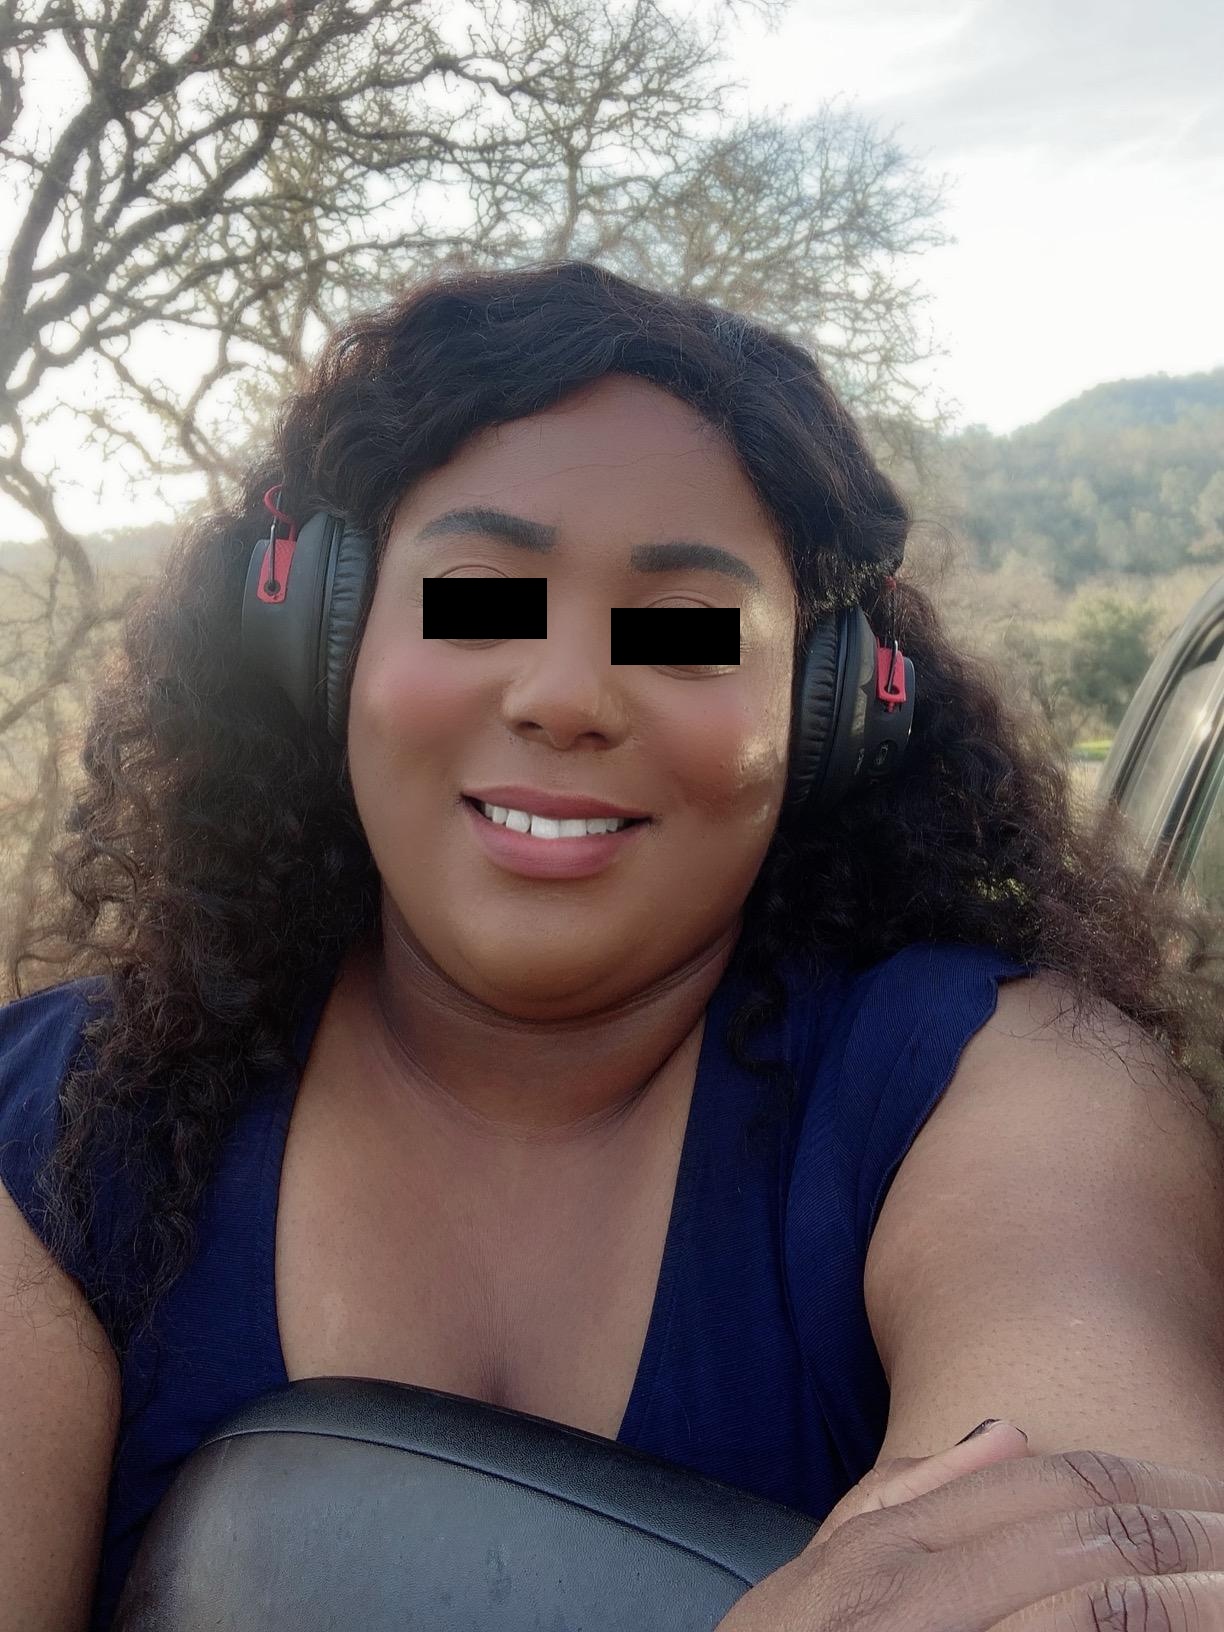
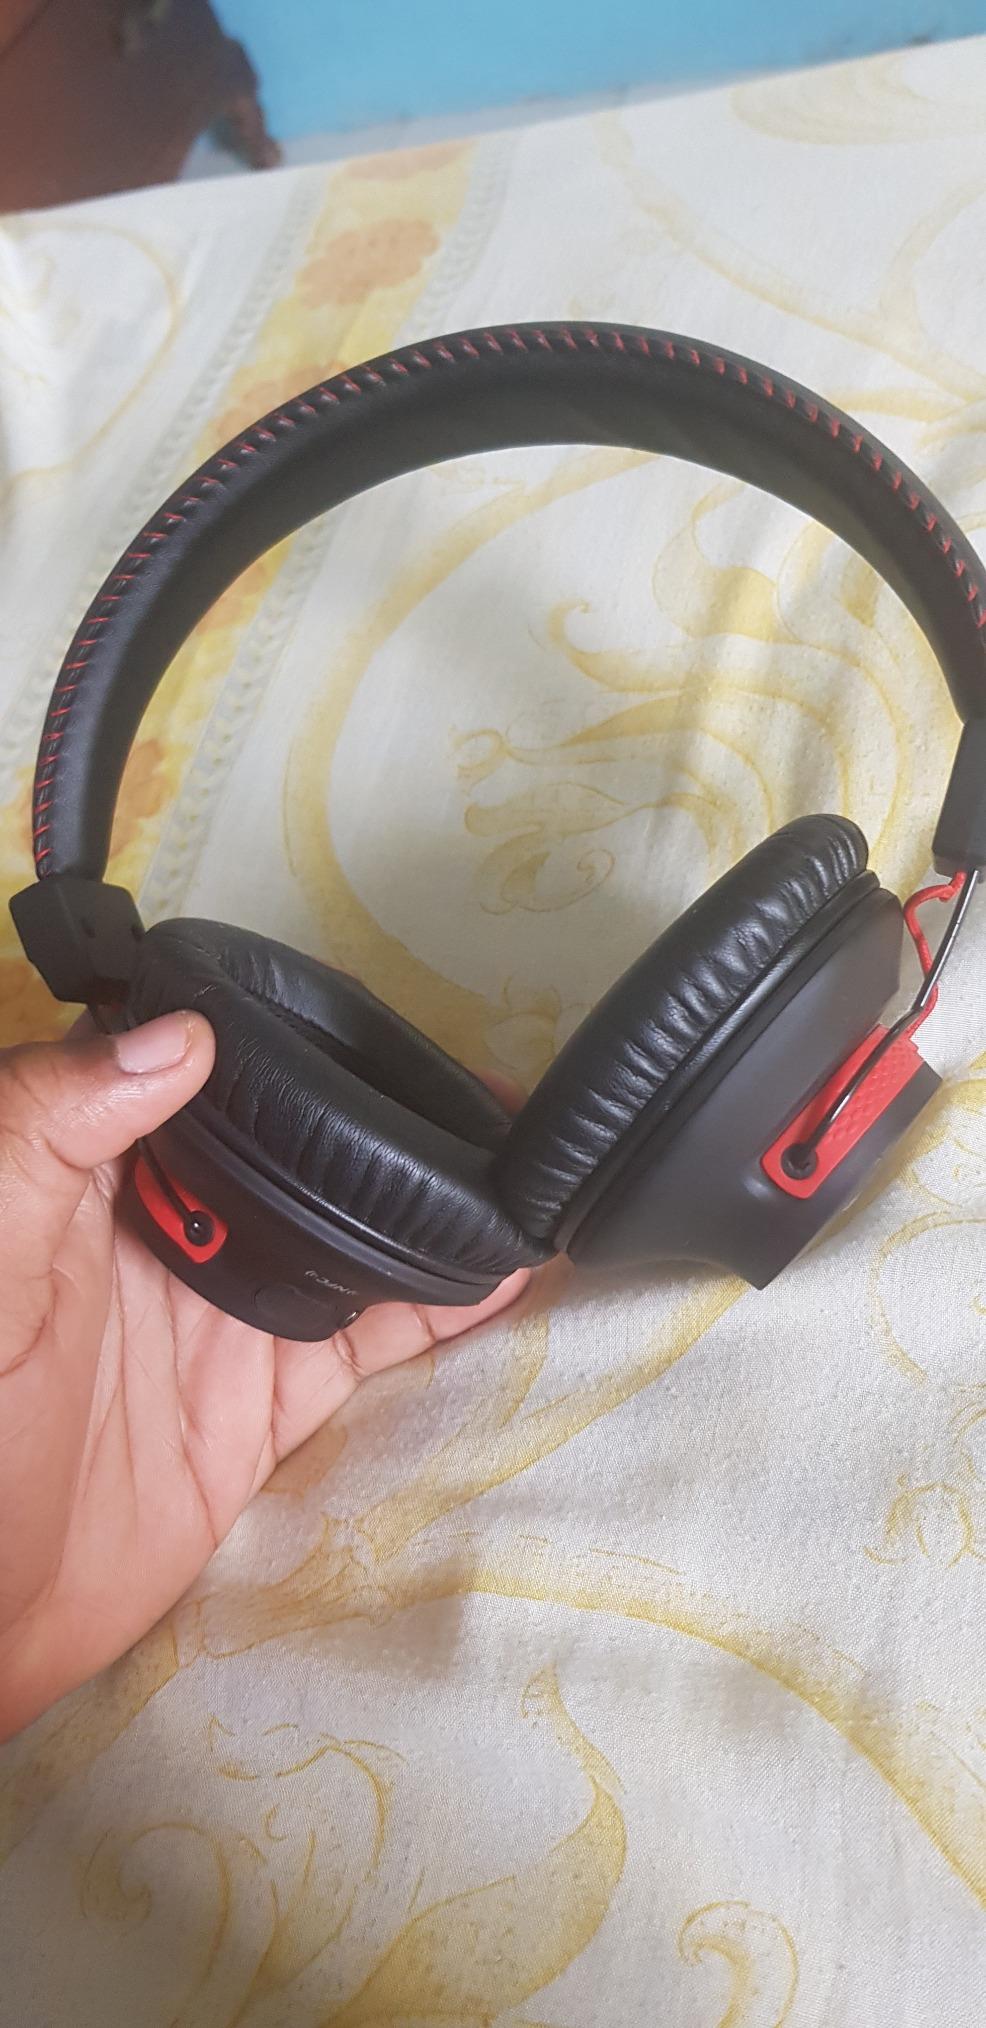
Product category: headphones
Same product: yes